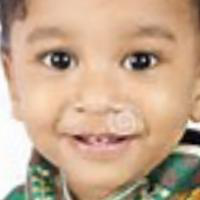
Age group: age 01-10